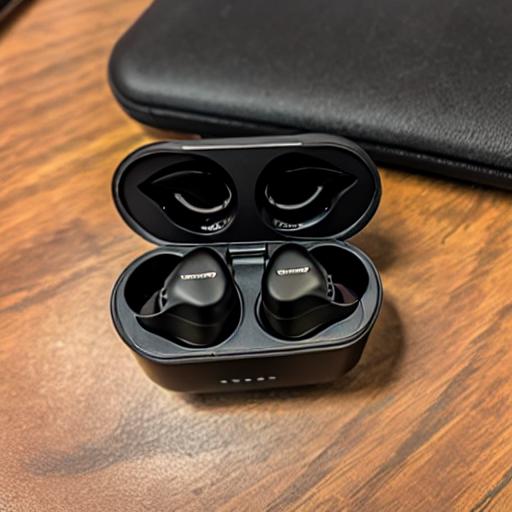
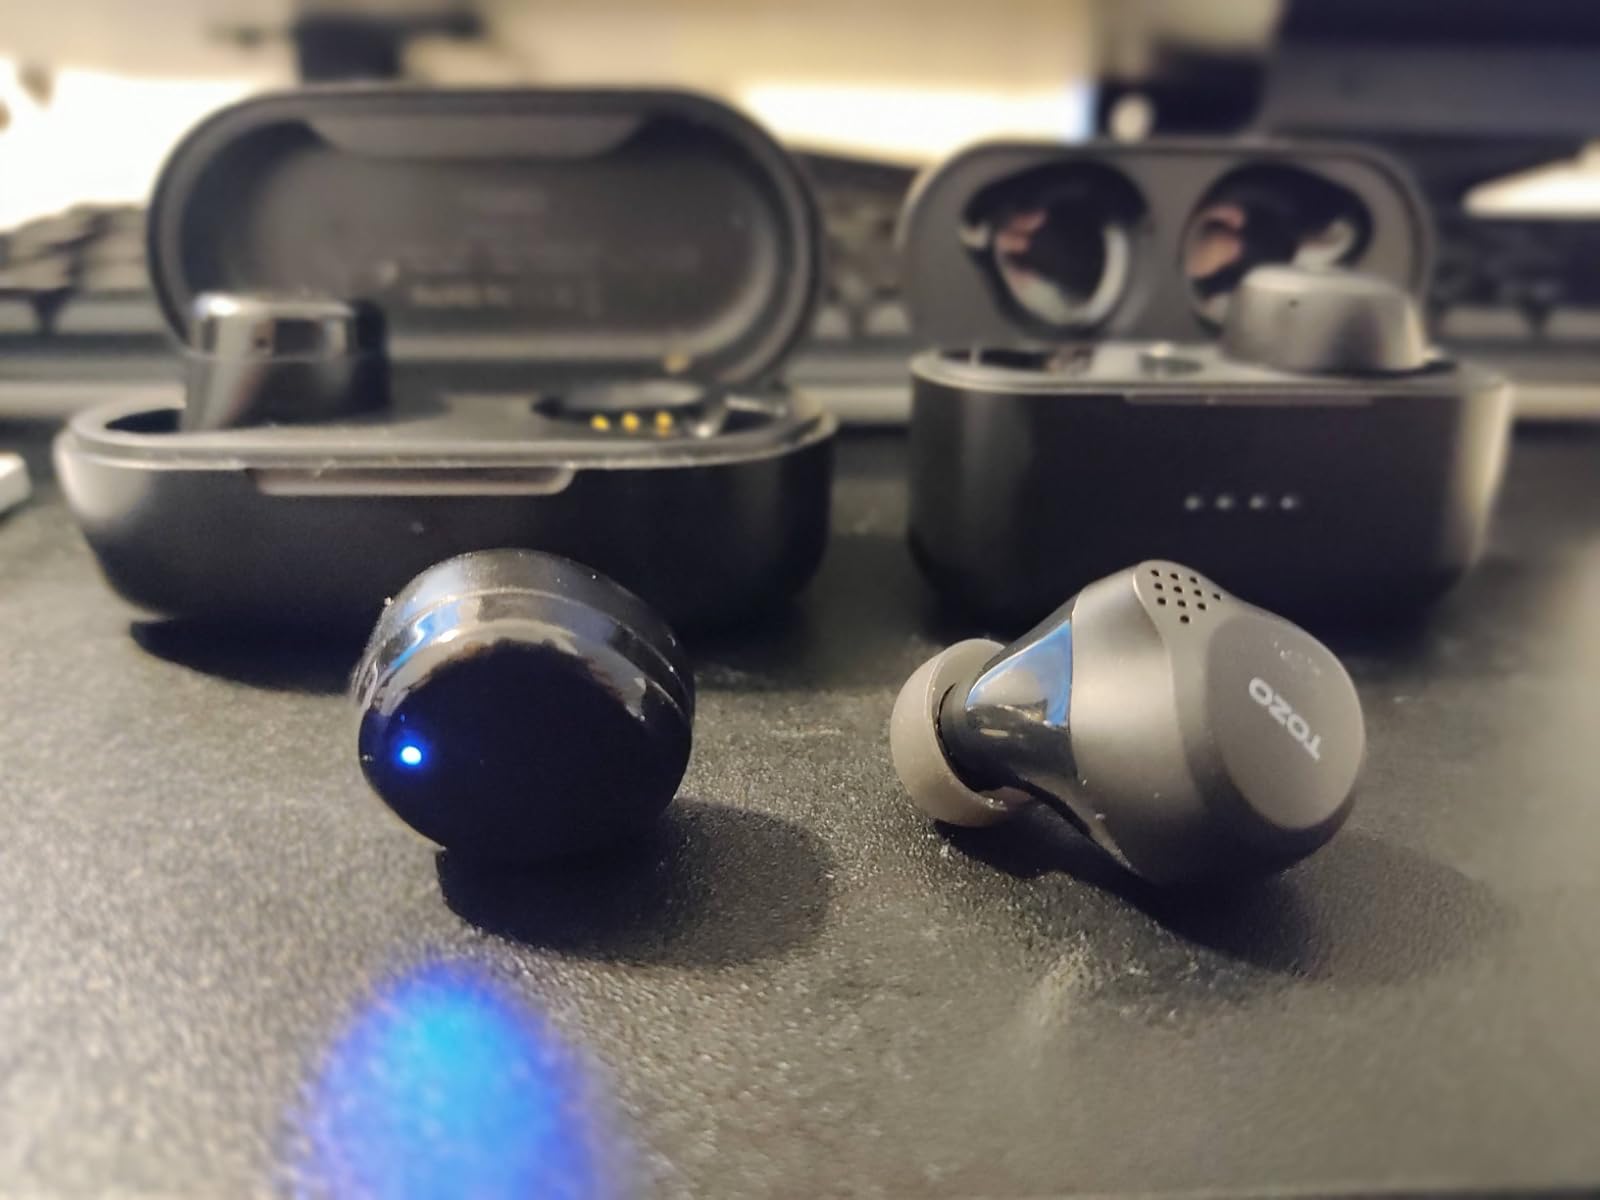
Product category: earbuds
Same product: no